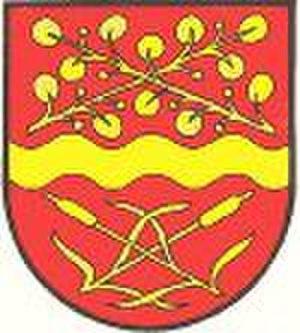
Edelsbach bei Feldbach est une commune autrichienne du district de Südoststeiermark en Styrie.